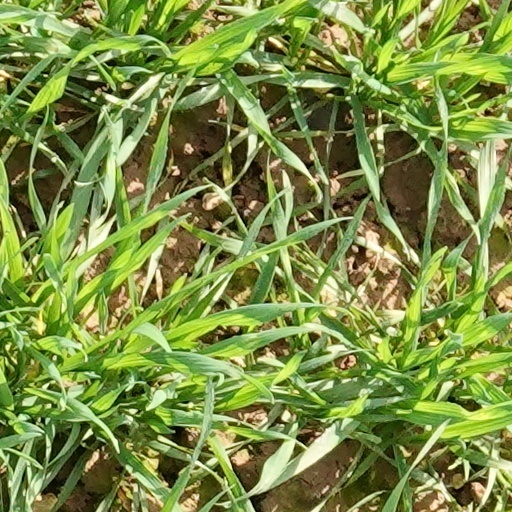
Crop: wheat